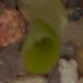
Label: maize